John von Collas

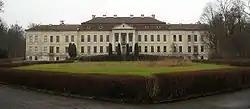
Dönhoffstädt Palace

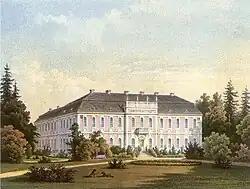
Finckenstein Palace

Collas became the landlord of several estates in East Prussia like Dommelkeim (1703–1753), Naujeninken (1703–1731), Brandwehten (1703–1731), Perkuhnen (1717–1731), Sauerwalde (1720–1731), Laugallen (1718–1731), Kraupischkehmen, (1718–1731), Weißenstein/ Gutenfeld (1721–1753) and owned houses in Wehlau (1721–1753) and Borchersdorf (1724–1753), in total he possessed about 2,720 Hectare.